Valparai

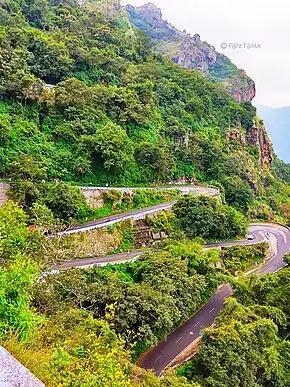
Ghat Road from Pollachi

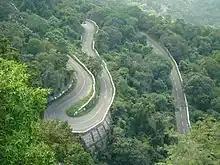
Winding ghat roads at Valparai

Valparai is at a distance of from Pollachi; from Udumalaipettai; from Coimbatore; from Dharapuram; from Tiruppur; from Munnar; from Chalakudy; from Nelliampathi; from Palakkad; from Thrissur.The road from Pollachi to Valparai has 40 hairpin bends. It takes about 2 hours to reach Valparai from Pollachi on State Highway 78. TNSTC operates buses from Valparai to Pollachi, Salem, Coimbatore, Tiruppur, Udumalaipettai, Dharapuram and Palani. Valparai is connected to Athirappilly Falls by road and is 107 km from Valparai to Chalakudi. It was 597 kilometres from chennai to valparai (by making halt in coimbatore).